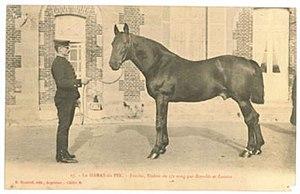
L'étalon trotteur Anglo-normand Fuschia (1883 - 1908) présenté en main.
Fuschia est un cheval de course né dans la Manche, chef de race du Trotteur français. Vainqueur de 17 des 20 courses sur lesquelles il est présenté en trot monté de ses 3 ans jusqu'à ses 5 ans, il est plus connu pour avoir été un excellent reproducteur au haras national du Pin, au point d'y imposer pour la première fois un tirage au sort pour l'attribution du droit de saillie des juments poulinières.